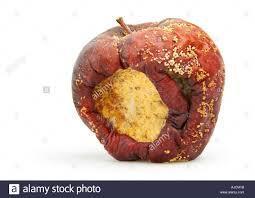
Label: apples